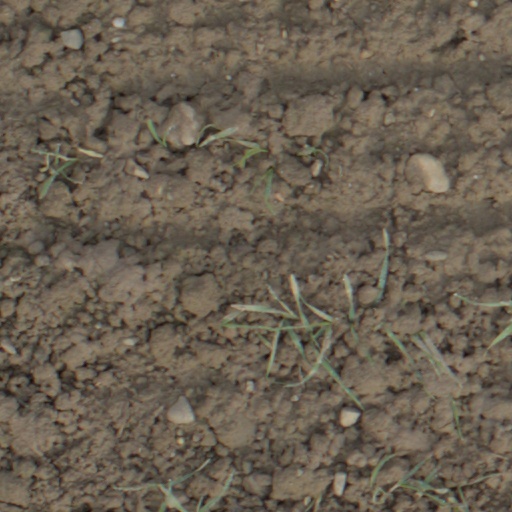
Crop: wheat